Beloved Infidel

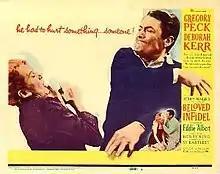
Original film poster

Beloved Infidel is a 1959 American DeLuxe Color biographical drama film made by 20th Century Fox in CinemaScope and based on the relationship of F. Scott Fitzgerald and Sheilah Graham. The film was directed by Henry King and produced by Jerry Wald from a screenplay by Sy Bartlett, based on the 1957 memoir by Sheilah Graham and Gerold Frank. The music score was by Franz Waxman, the cinematography by Leon Shamroy and the art direction by Lyle R. Wheeler and Maurice Ransford. The film was the sixth and final collaboration between King and Peck.